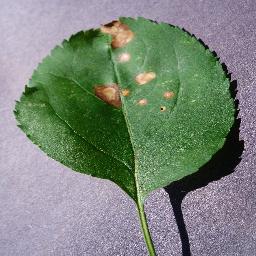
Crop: apple
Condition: black_rot